History of Asia

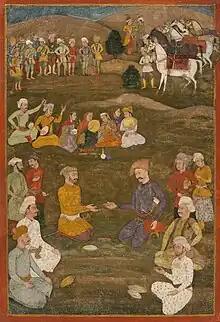
The Mughal ambassador Khan’Alam in 1618 negotiating with Shah Abbas the Great of Iran.

As was inevitable, Westerners arrived on the Chinese east coast, primarily Jesuit missionaries which reached the mainland in 1582. They attempted to convert the Chinese people to Christianity by first converting the top of the social hierarchy and allowing the lower classes to subsequently convert. To further gain support, many Jesuits adopted Chinese dress, customs, and language. Some Chinese scholars were interested in certain Western teachings and especially in Western technology. By the 1580s, Jesuit scholars like Matteo Ricci and Adam Schall amazed the Chinese elite with technological advances such as European clocks, improved calendars and cannons, and the accurate prediction of eclipses. Although some the scholar-gentry converted, many were suspicious of the Westerners whom they called "barbarians" and even resented them for the embarrassment they received at the hand of Western correction. Nevertheless, a small group of Jesuit scholars remained at the court to impress the emperor and his advisors.